Marquette Park (Mackinac Island)

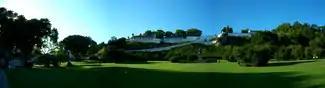
Panorama of Marquette Park from M-185, with Fort Mackinac in the background and the statue of Jacques Marquette in the center

After the U.S. Army ceased to use Fort Mackinac in 1895, the plateau area was redundant. The new Mackinac Island State Park decided to adaptively re-use the former vegetable garden as a quasi-urban park. The newly landscaped park was dedicated to Father Jacques Marquette in 1909.